Lake Road (Western New York)

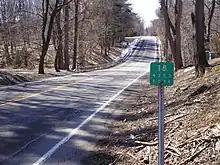
Reference marker for NY 18 on Lake Road in Webster in March 2008. By this time, Lake Road was no longer maintained by the state.

In the 1930 renumbering of state highways in New York, NY 18 was extended eastward from its original terminus in Buffalo to a new terminus in Rochester. NY 18 was extended again by the following year to end at an intersection with NY 250 in Webster. In between the Irondequoit Bay Outlet and NY 250, NY 18 utilized Lake Road. Although Lake Road continued east to Sodus Point, NY 18 never extended any farther eastward than its junction with NY 250. NY 18 was truncated to NY 104 in the area of Rochester known as Kodak Park. The former routing of NY 18 east of the north end of the Sea Breeze Expressway became NY 941L, an unsigned reference route. At some point between 2004 and 2007, the definition of NY 941L was altered to include only Lake Road; that is, the portion of NY 18's former routing from the Irondequoit Bay Outlet Bridge to NY 250.